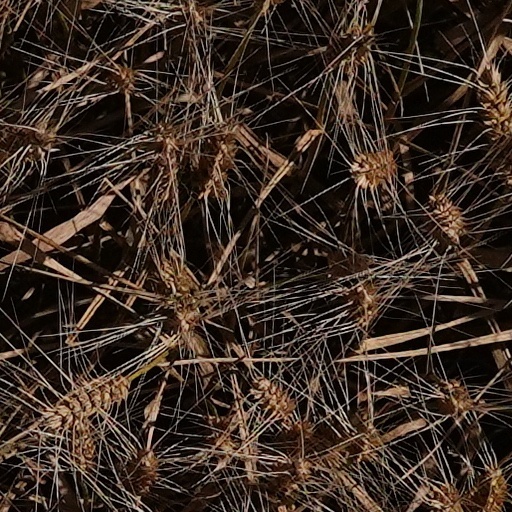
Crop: wheat